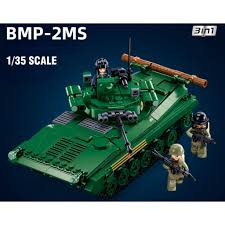
Label: BMP-2